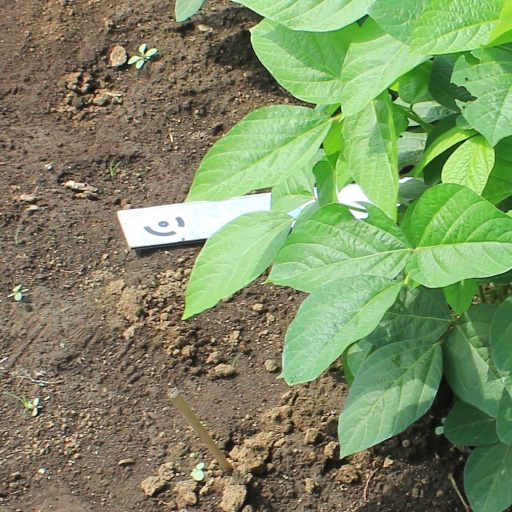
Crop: soybean